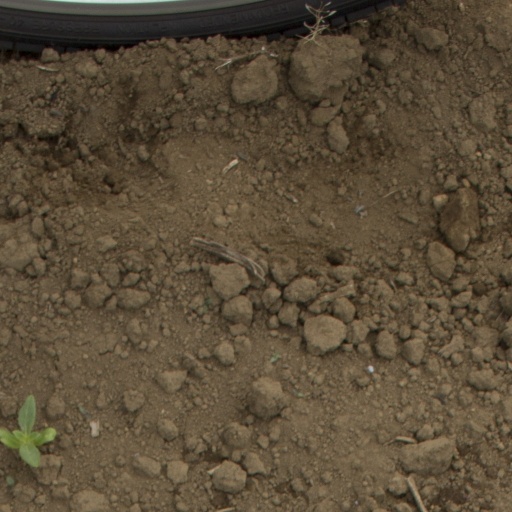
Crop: Jerusalem artichoke